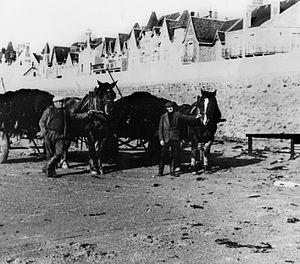
Ramassage du goémon sur la plage des Sables d'Olonne par les maraîchers de La Girvière, dans les années 1940. Eugène Cloutour est la personne à droite de la photo
La récolte du goémon est une pratique rythmant l’économie de la Bretagne et constituant une branche professionnelle à part entière.
La Girvière est un hameau de la commune française